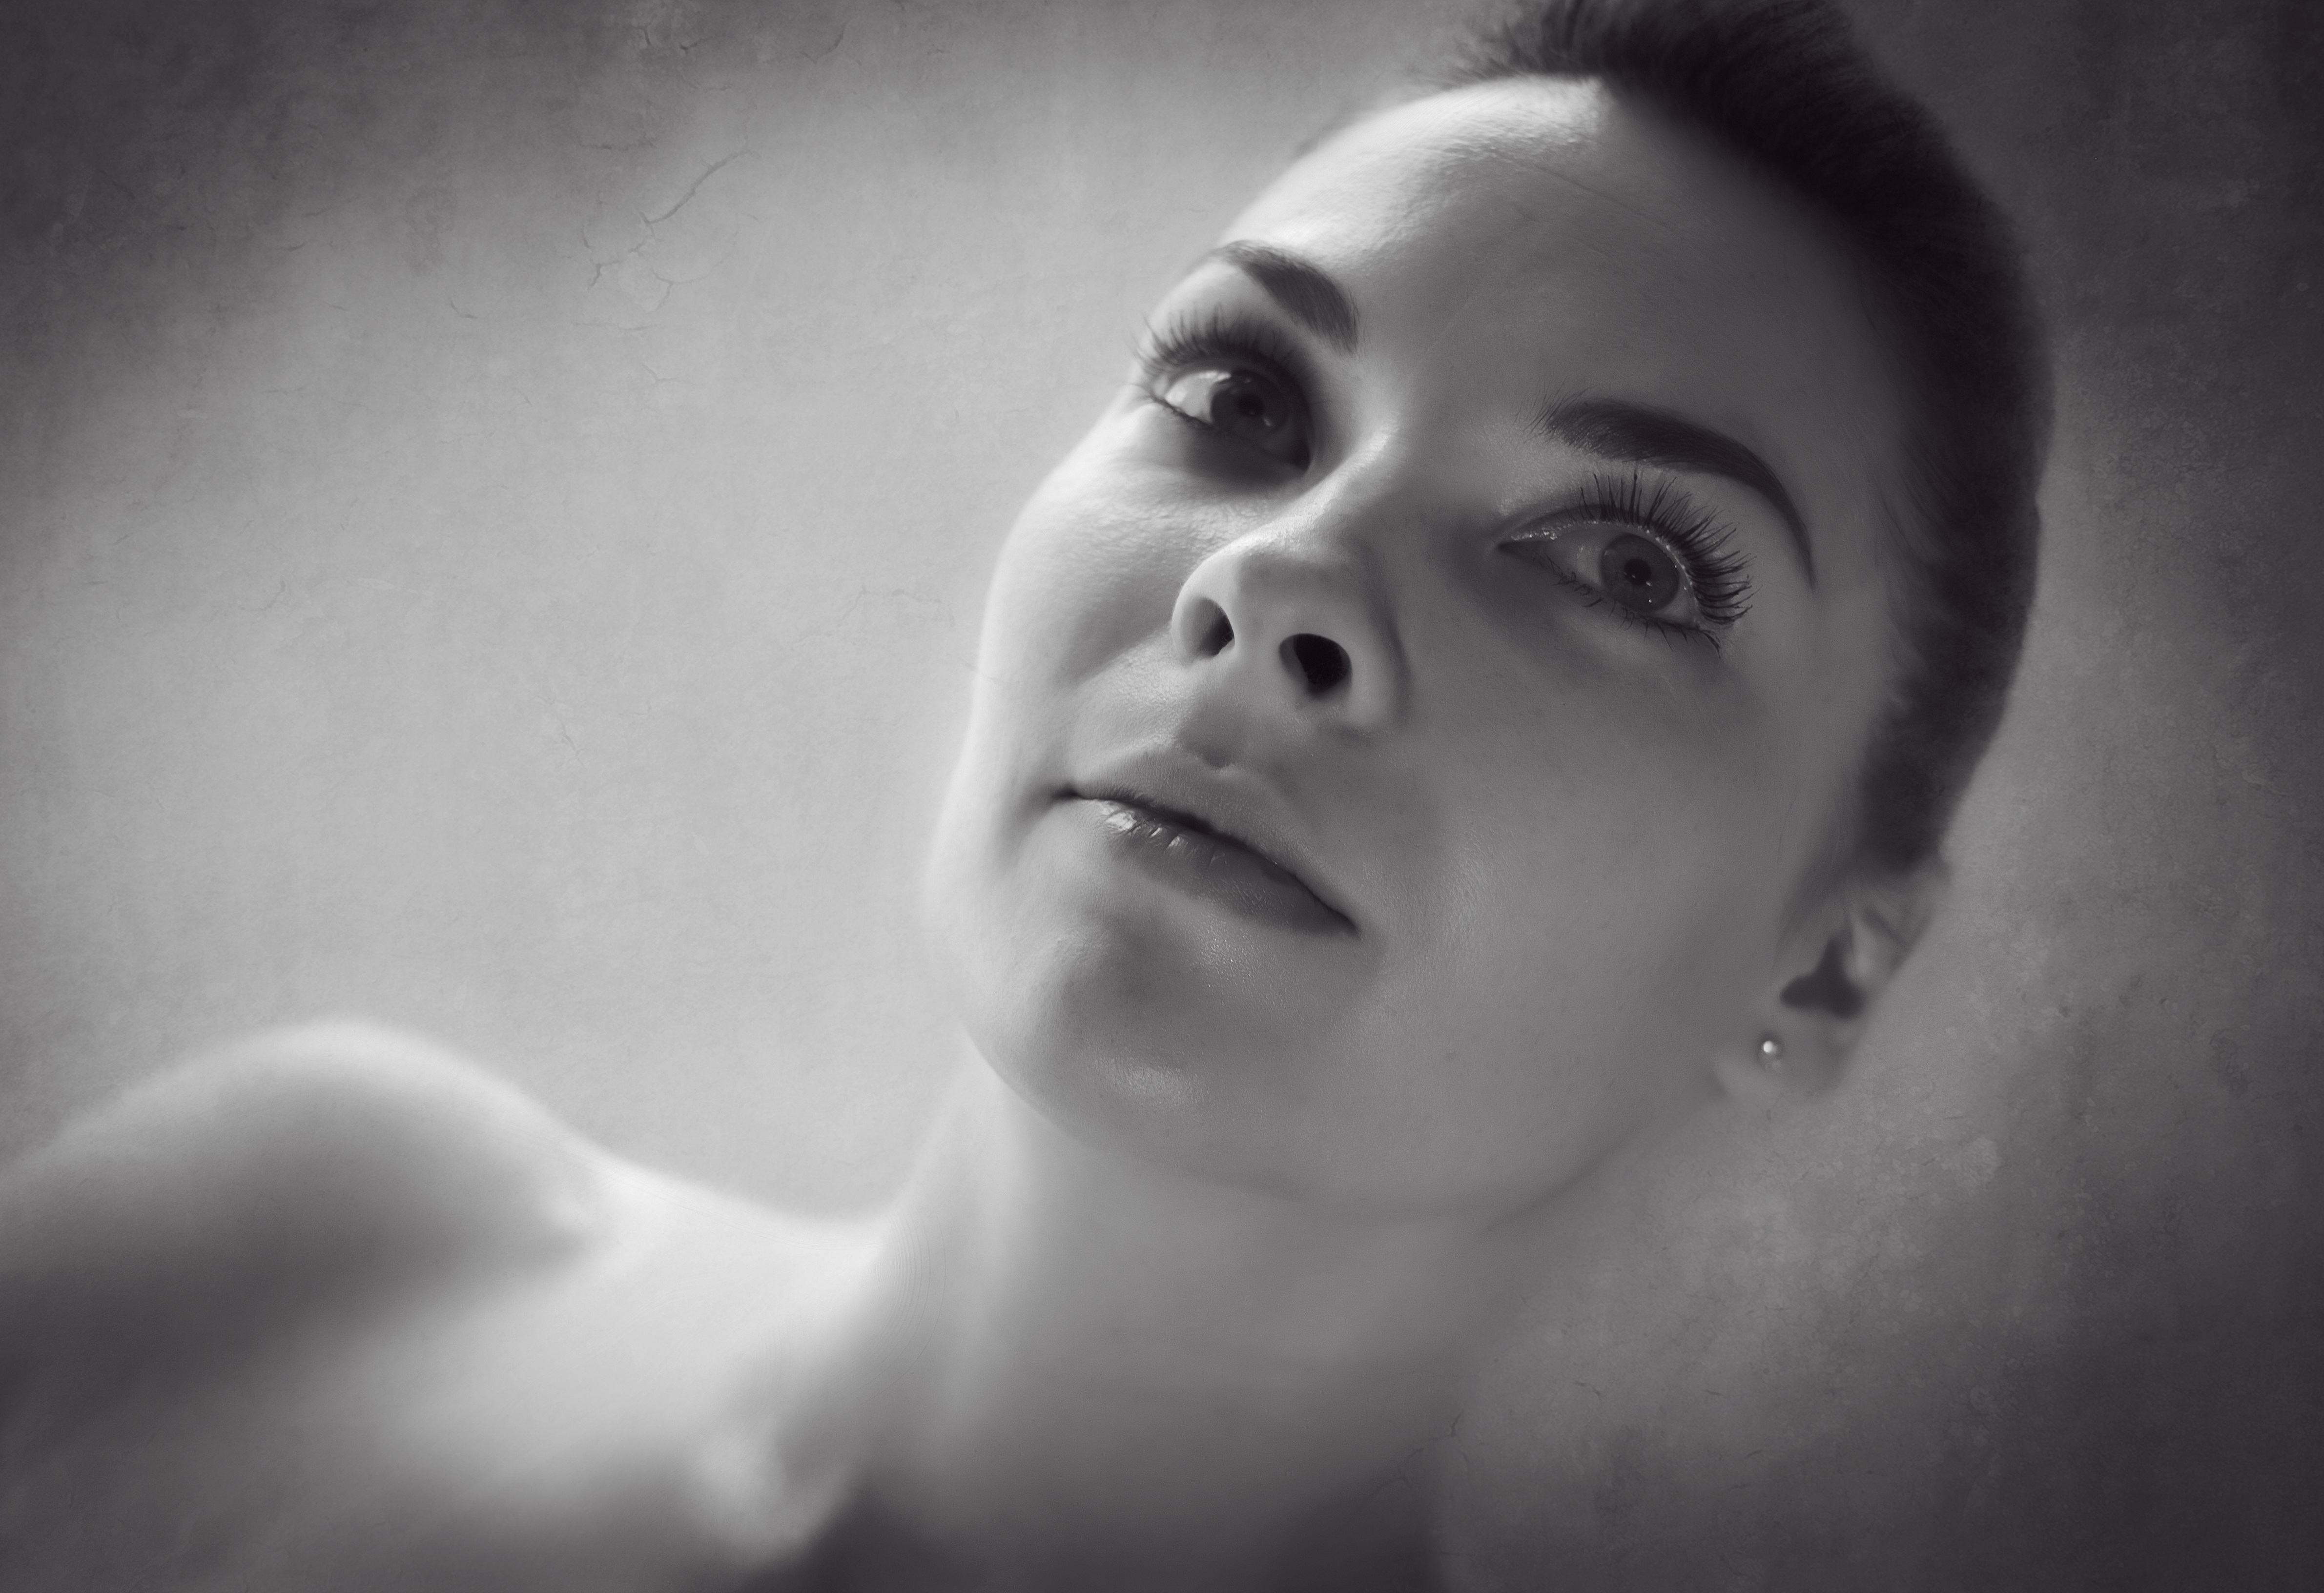
person, black and white, girl, woman, white, photography, view, portrait, model, darkness, black, monochrome, facial expression, smile, close up, face, eyes, eye, head, skin, beauty, beautiful, organ, emotion, photo portrait, photo shoot, monochrome photography, portrait photography